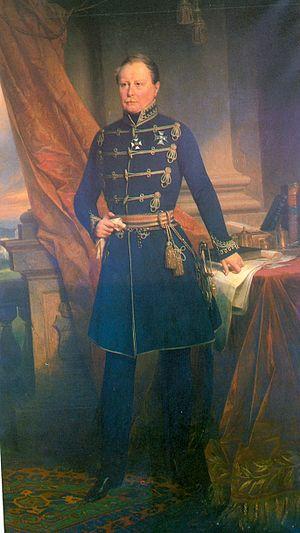
Guillaume Iᵉʳ, né le 27 septembre 1781 à Lüben en Prusse et décédé le 25 juin 1864 à Stuttgart, fut de 1816 à 1864 le second roi de Wurtemberg. Il est le fils aîné du duc Frédéric III de Wurtemberg et de sa première épouse Augusta de Brunswick-Wolfenbüttel. Il appartient à la première branche dite « branche aînée » de la maison de Wurtemberg.